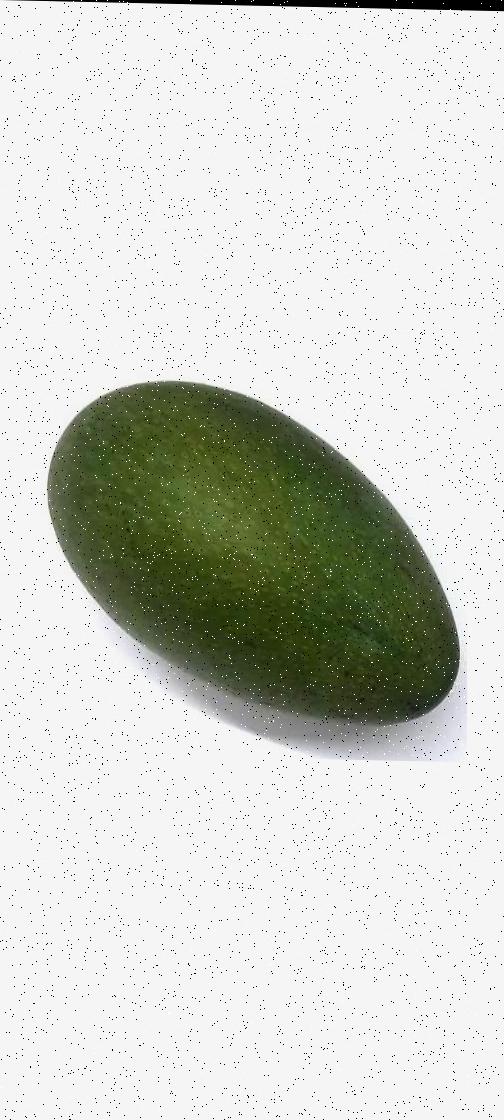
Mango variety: Ashshina Zhinuk